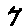
Label: 7